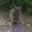
Label: mouse